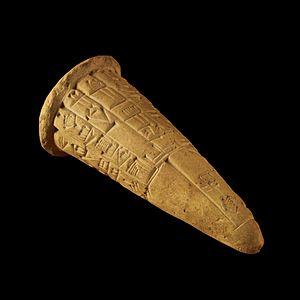
L'Eninnu ou En-innu était le temple principal de Girsu. Il était dédié au dieu Ningirsu. Il fut restauré plusieurs fois notamment par Goudéa vers le XXII-XXIᵉ av. J-C ou la troisième dynastie d'Ur. Cela témoigne du fait que le contrôle de ce temple et son entretien avait une importance politique et religieuse majeure dans l'ancienne Mésopotamie.
Un clou de fondation, clou de consécration ou clou d'argile est une petite sculpture gravée de signes cunéiformes. Utilisés par les Sumériens et les Mésopotamiens du IIIᵉ millénaire av. J.-C., ils étaient enfoncés dans les murs dans le but de démontrer que les temples ou les bâtiments étaient les propriétés des dieux auxquels ces immeubles étaient consacrés.
Le musée des Beaux-Arts de Lyon est un musée municipal situé sur la place des Terreaux à Lyon dans l'abbaye de Saint-Pierre-les-Nonnains, plus connu sous le nom de palais Saint-Pierre.